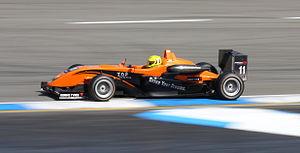
SG Formula était une écurie française de Formule 3 Euroseries et de Formule Renault, basée à La Rochelle en Charente-Maritime.
Henki Waldschmidt, né le 28 juin 1988 à La Haye, est un pilote automobile néerlandais. Il fait partie du Toyota Drivers Programme.